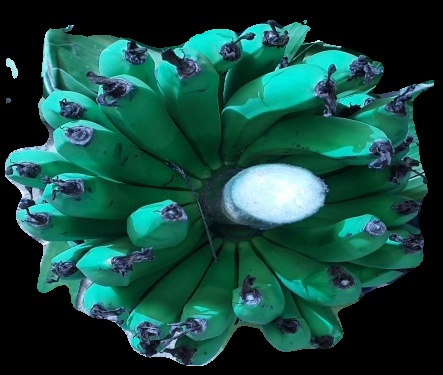
Variety: pachbale
Grade: grade2